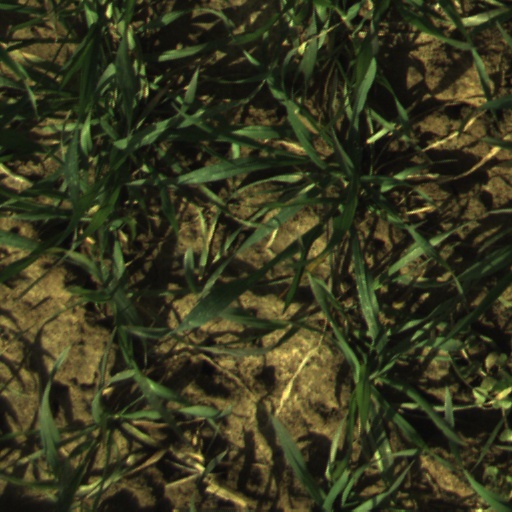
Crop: wheat